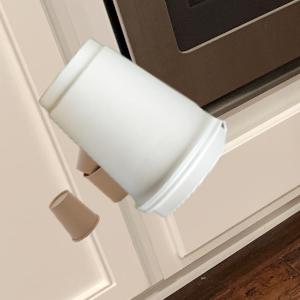
Label: cups